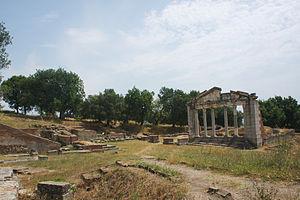
Site Archéologique d'Apollonie d'Illyrie (Appolonia) en Albanie.
Apollonia d'Illyrie est une ancienne cité grecque située en Illyrie, située sur la rive droite de la Vjosa, près de l'actuel village de Pojani.